Da Chen

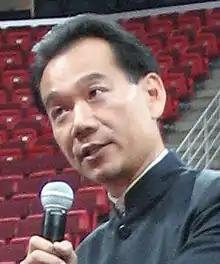
Da Chen speaking at the North Carolina State University 2007 Convocation

Da Chen (1962 – December 17, 2019) was a Chinese-American author whose works included "Colors of the Mountain", "Brothers", and "Sword". "Colors of the Mountain" gave rise to a version for young readers, "China's Son", and a sequel, "Sounds of the River". "The Washington Post", "San Francisco Chronicle", "Miami Herald" and "Publishers Weekly" hailed "Brothers" as the best book of 2006.